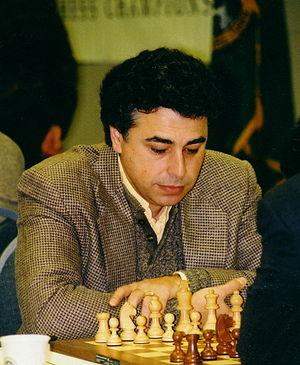
Yasser Seirawan est un joueur d'échecs américain né le 24 mars 1960 à Damas en Syrie.